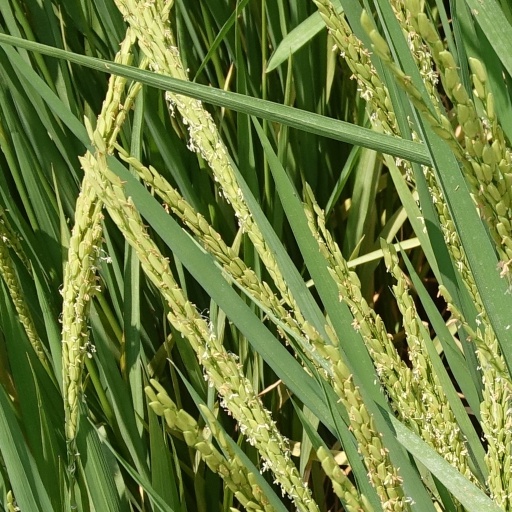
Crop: rice